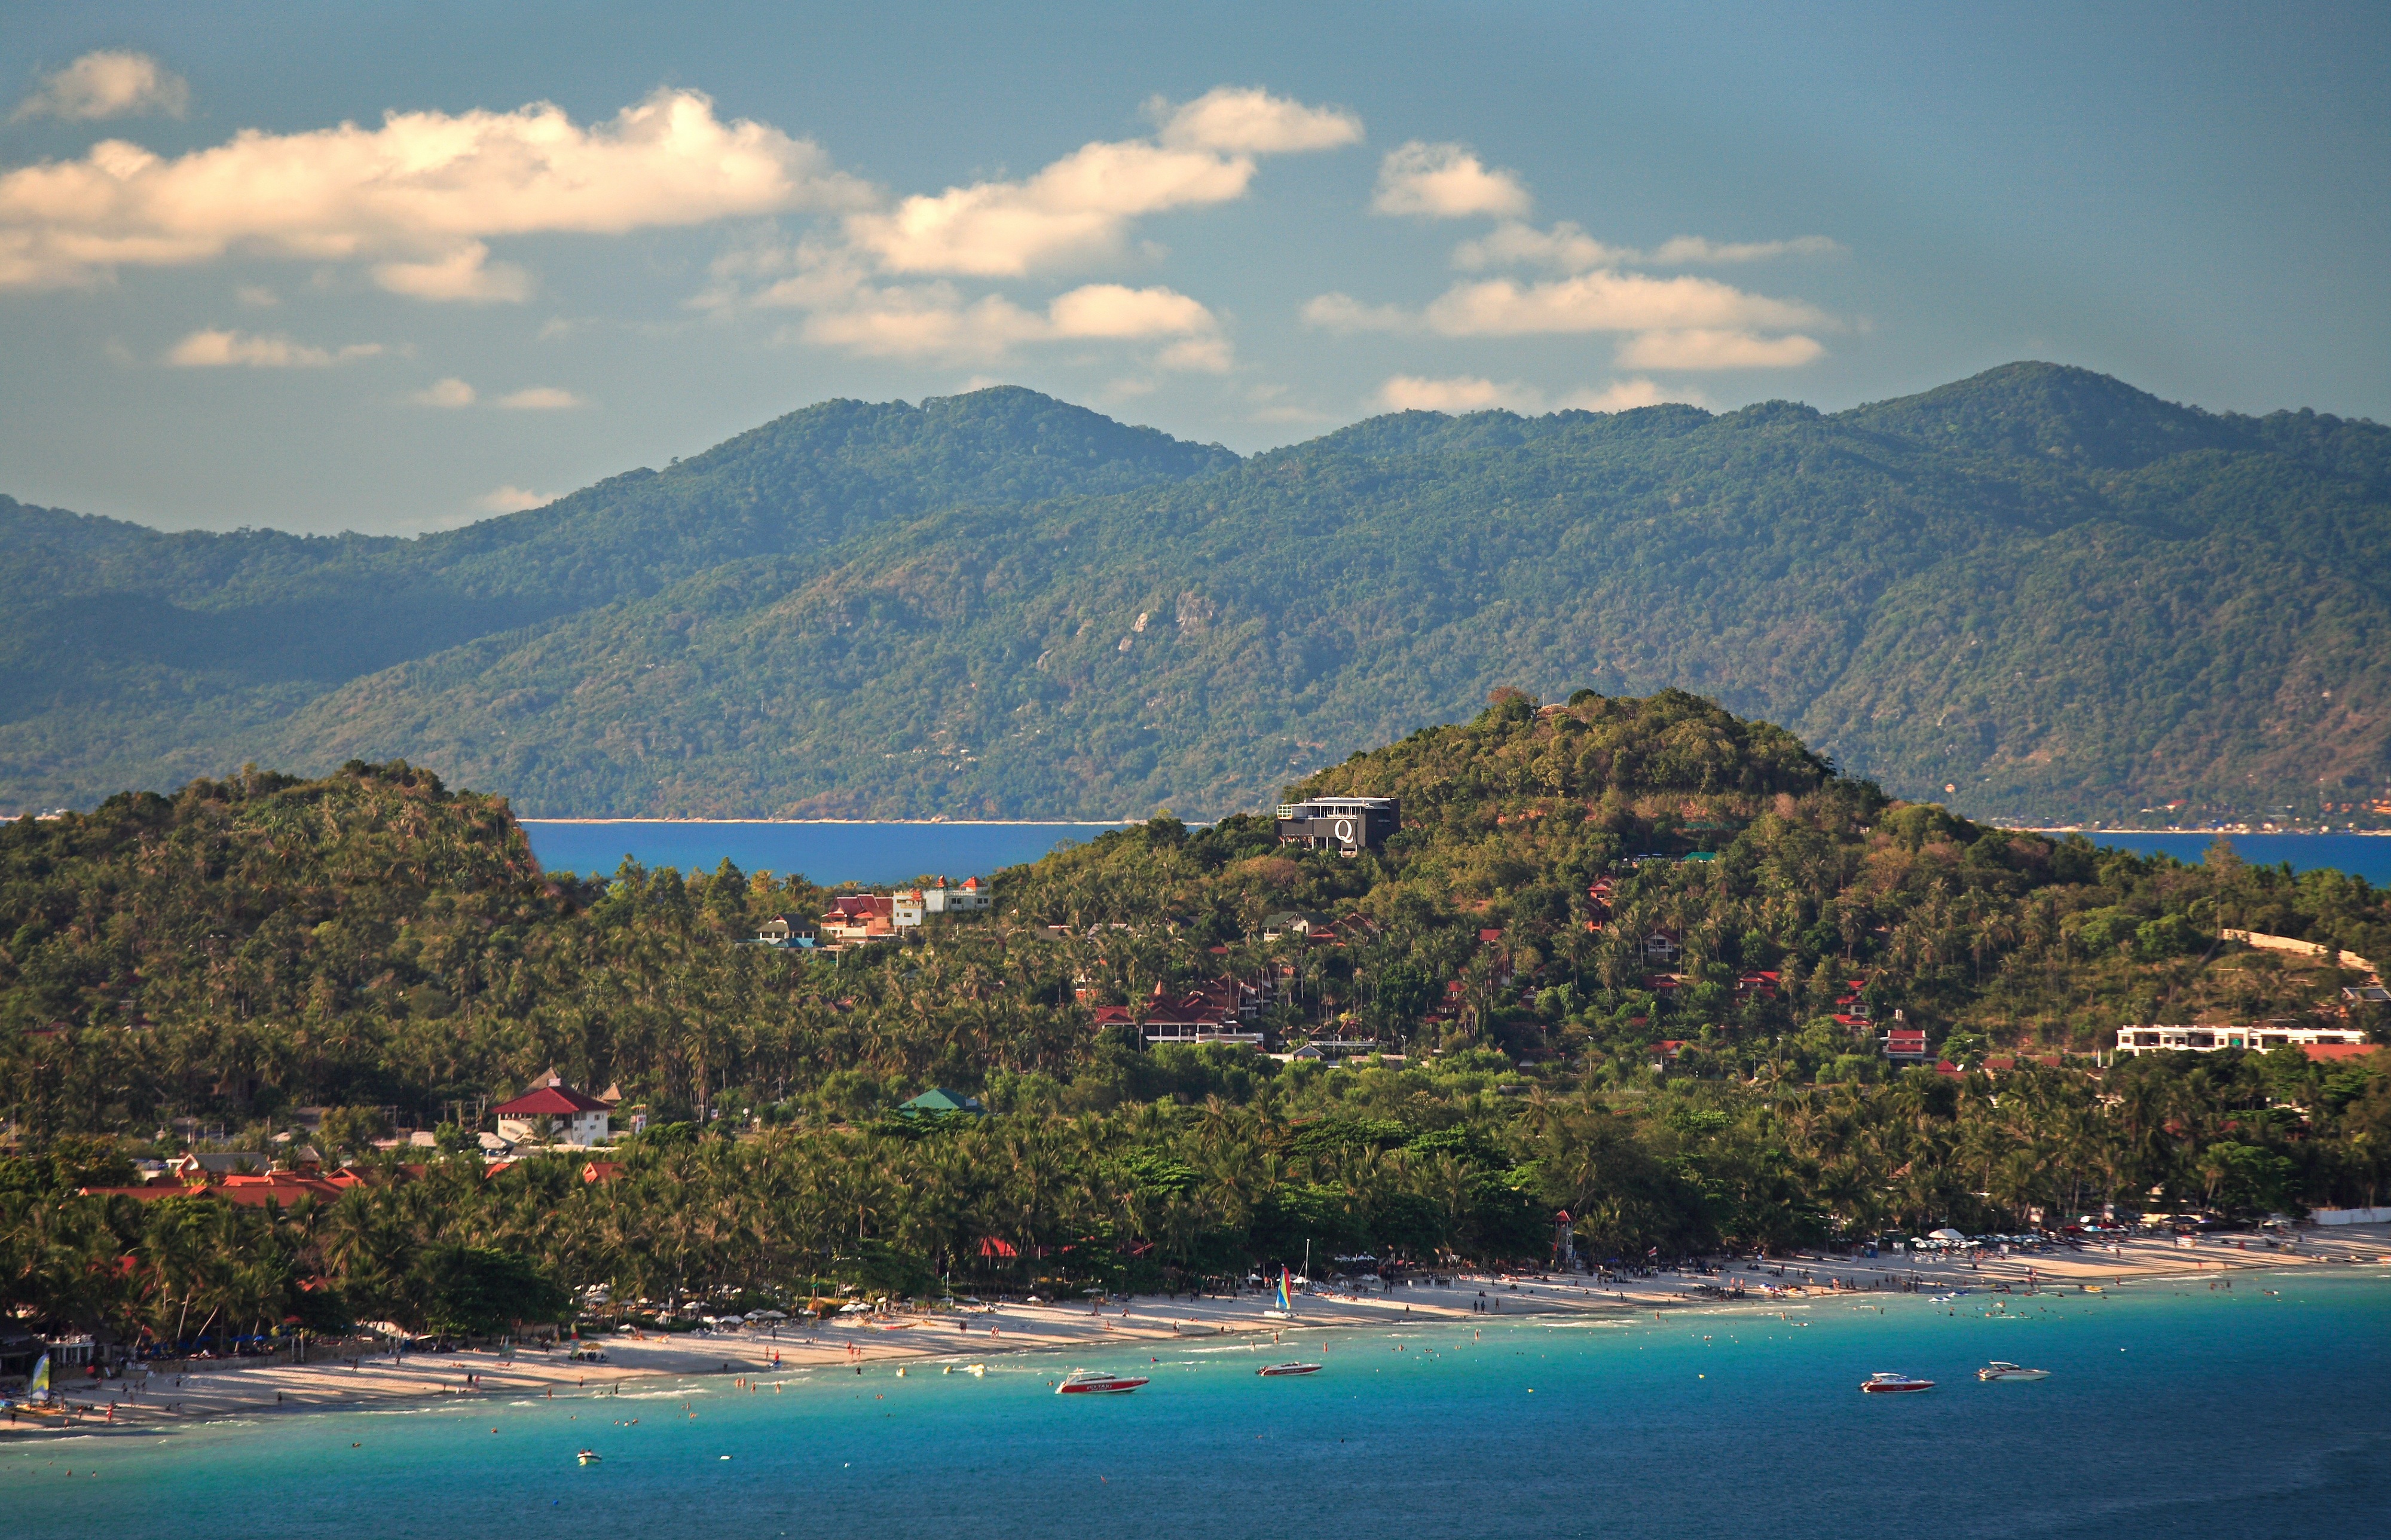
beach, landscape, sea, coast, water, nature, sand, ocean, mountain, sky, sun, lake, panorama, summer, vacation, travel, coastline, asian, paradise, palm, tropical, colourful, natural, bay, island, landmark, harbour, blue, tourism, aerial, thailand, body of water, coconut, sunny, hills, holidays, mountains, boats, bright, culture, views, thai, palm trees, destination, coconut trees, landform, surat thani, samui, koh samui, bangrak, chaweng, choeng mon, koh, gulf of thailand, chaweng beach, bangrak beach, samui island, best beaches, geographical feature